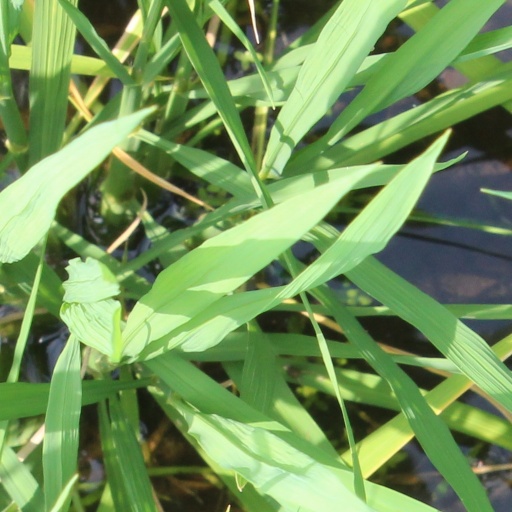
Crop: rice